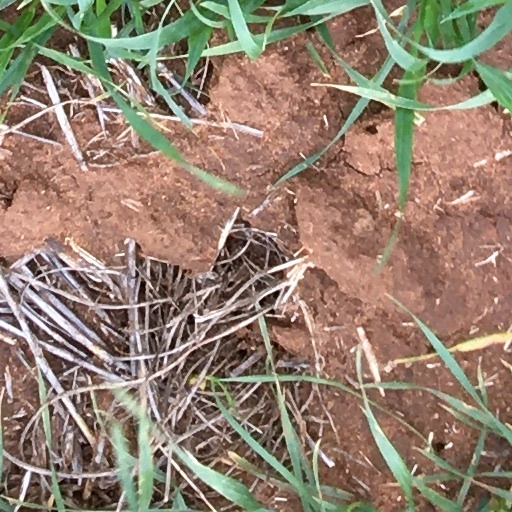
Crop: wheat